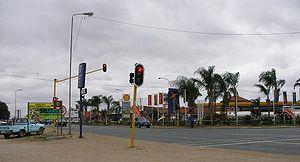
Giyani est une ville de la province du Limpopo, tout au nord de l'Afrique du Sud. Elle fut de 1969 à 1994 la capitale du bantoustan du Gazankulu, censé accueillir les personnes de l'ethnie tsonga.